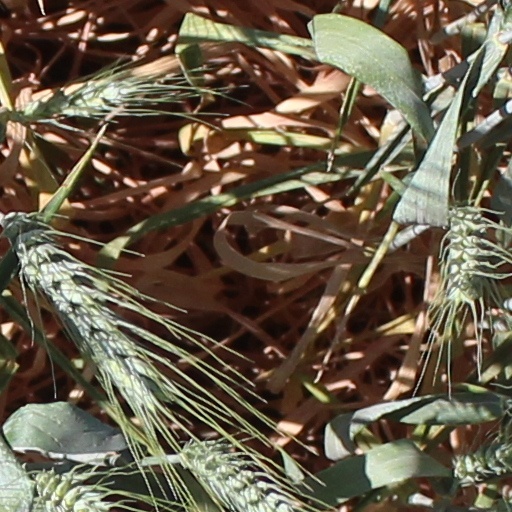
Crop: wheat